Miroslav Moravec

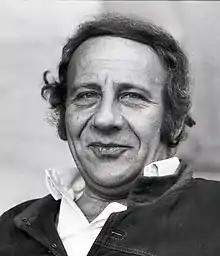

Miroslav Moravec (6 January 1939, in Prague – 29 March 2009, in Prague) was a Czech actor. He starred in the 1982 film "Poslední propadne peklu, directed by" Ludvík Ráža.